Staff god

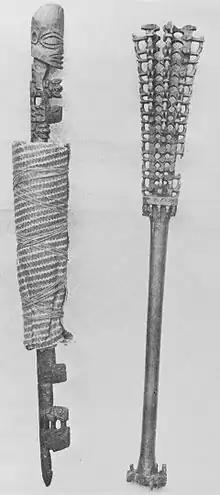
Left: Staff god ("atua rakau") Right: Slab god ("unu")

Staff gods (or "atua rakau") are sacred objects within the cultural and spiritual practices of the Cook Islands Māori, particularly prominent on the island of Rarotonga. These objects were crafted from wood and adorned with intricate carvings and symbolic designs, combining images of gods with their human descendants. The staffs range in length between 28 inches (71 cm) and 18 feet (5.5 m) and were carried and displayed horizontally.